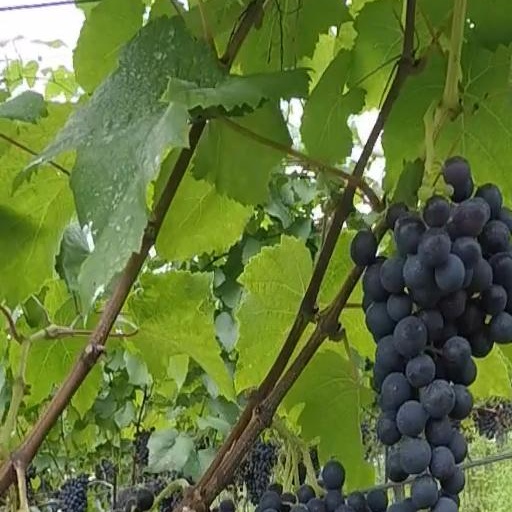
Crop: grape